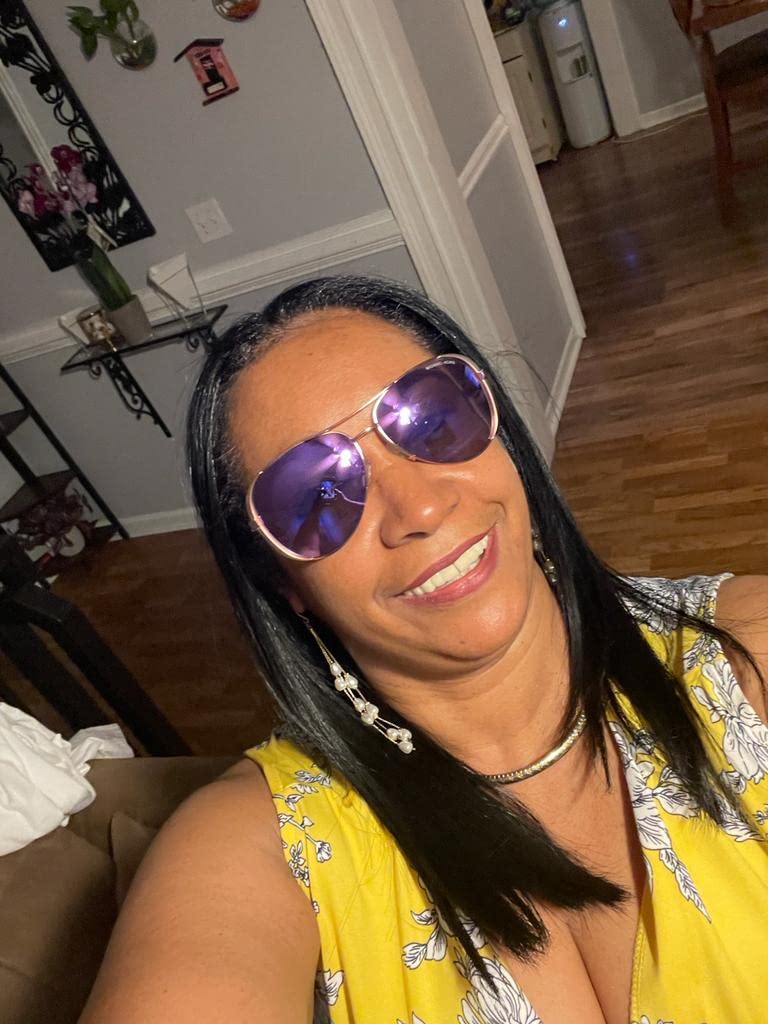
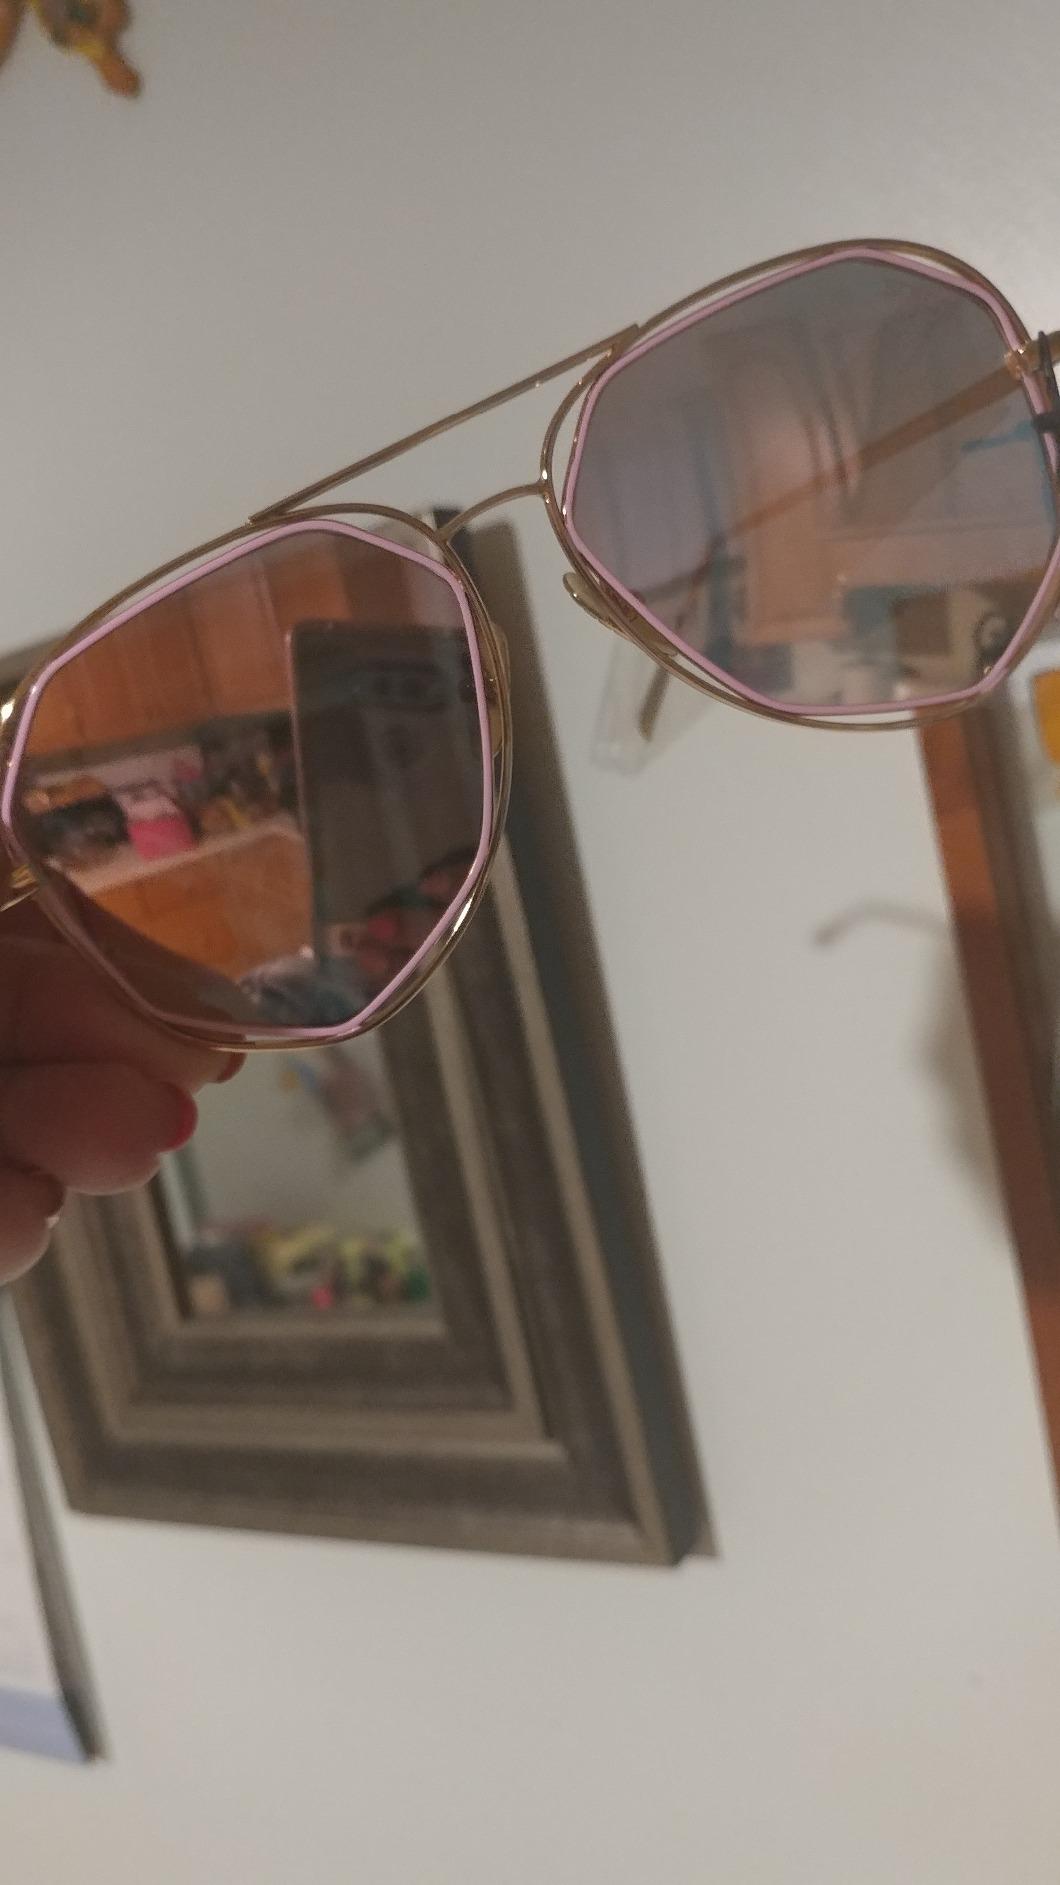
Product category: accessories_sunglasses
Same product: no